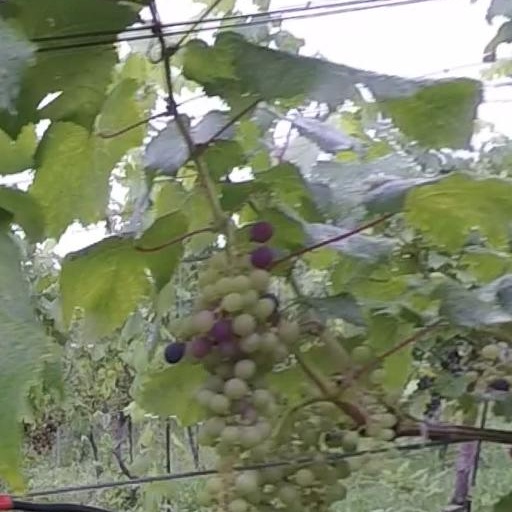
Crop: grape